Weil (river)

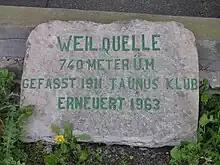
Source of the Weil 1963 by Taunusklub

The Weil is river in Hesse, Germany. It is a left tributary to the Lahn river and the town of Weilburg is located next to its mouth. The river flows exclusively through the Taunus mountain range with its source being located between the Kleiner Feldberg and Großer Feldberg mountains. It flows through Schmitten, Weilrod and Weilmünster. A hiking trail as well as a biking trail follow the course of the river.